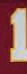
Number: 1